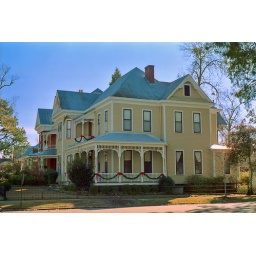
A Queen Anne style house on a street corner in historic Selma.